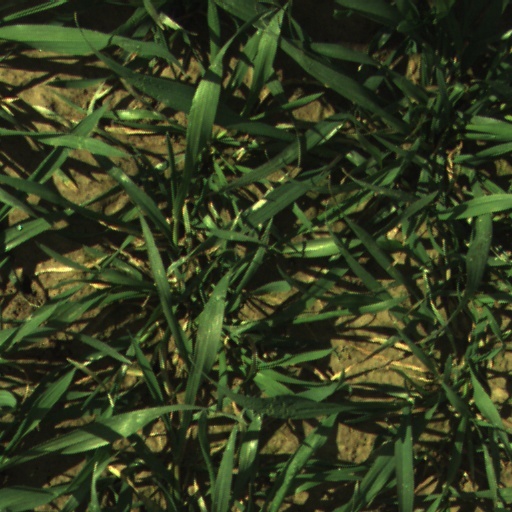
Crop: wheat